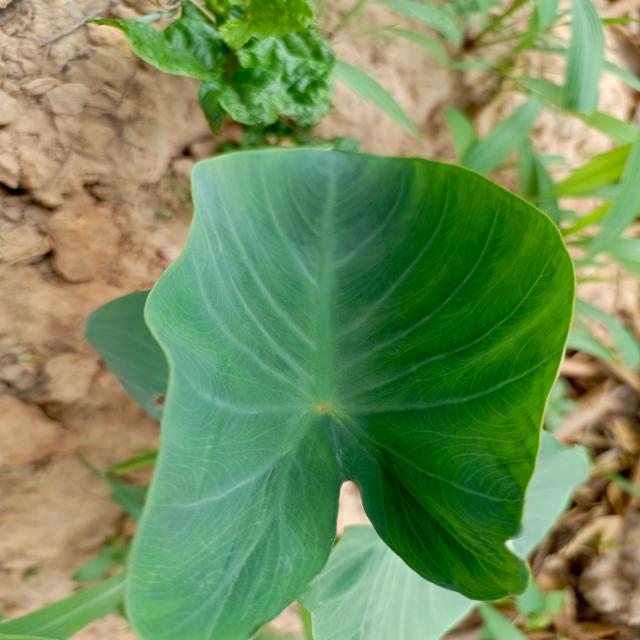
Label: Healthy